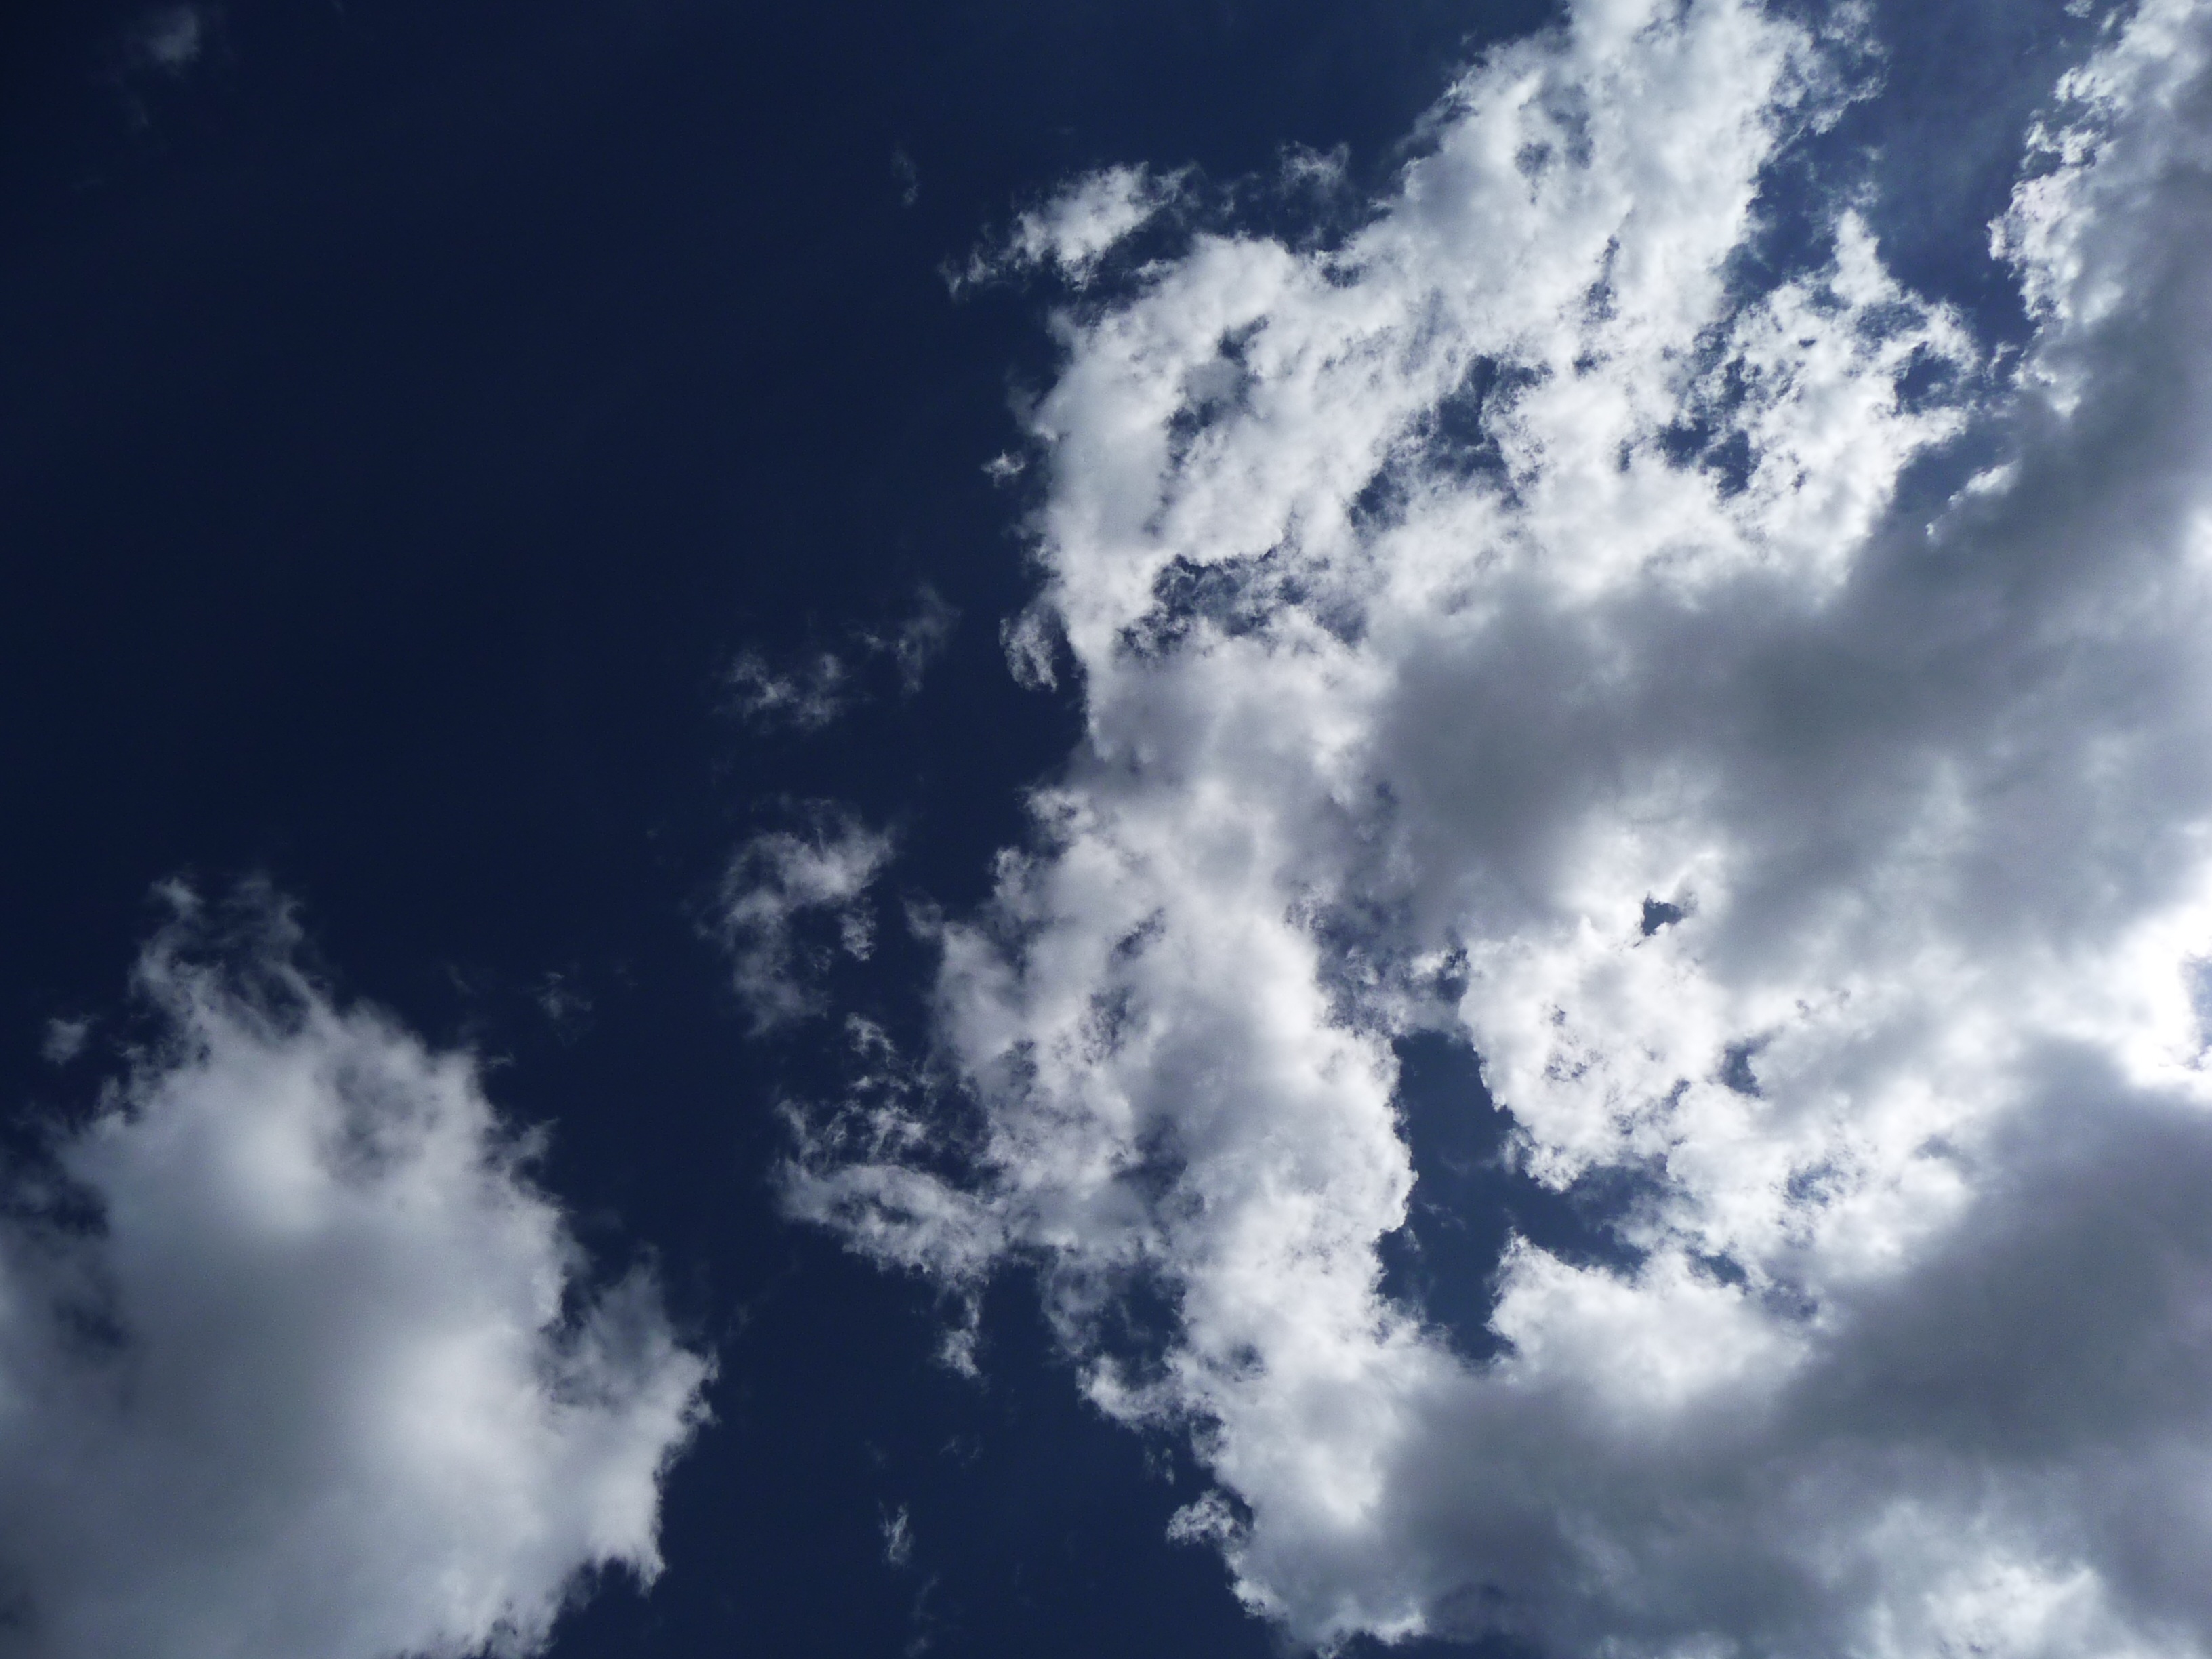
light, cloud, sky, white, sunlight, atmosphere, daytime, cumulus, blue, monochrome, clouds, meteorological phenomenon, atmosphere of earth